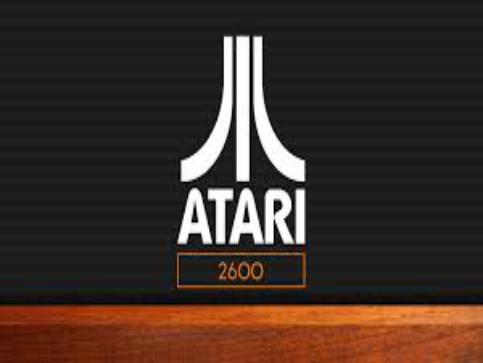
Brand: atari 2600-2
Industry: Clothes